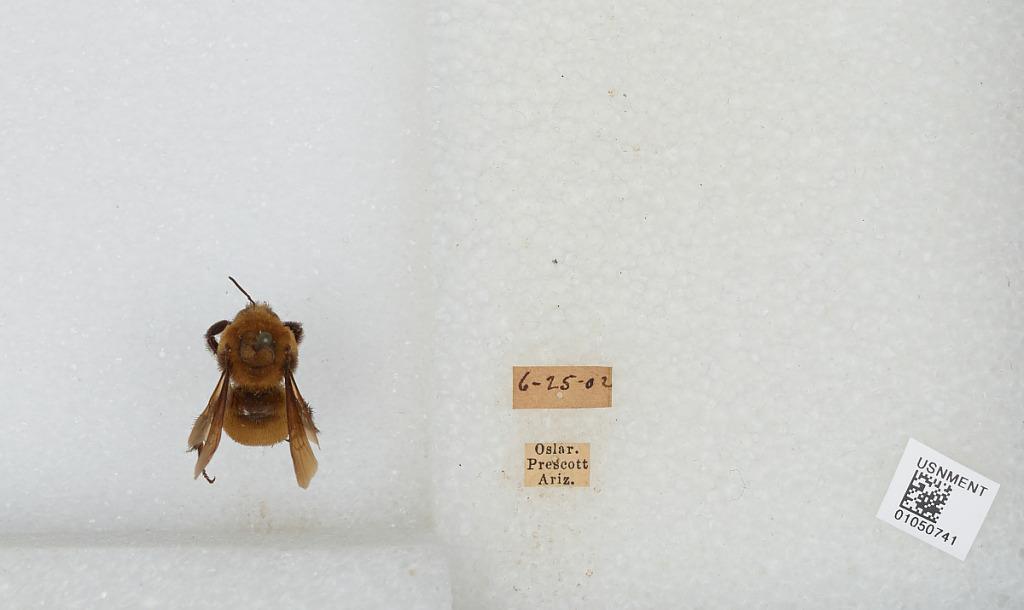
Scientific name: Bombus sp.
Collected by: Oslar
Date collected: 1902-6-25
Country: United States
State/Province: Arizona
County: Yavapai
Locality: Prescott
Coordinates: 34.5417, -112.469